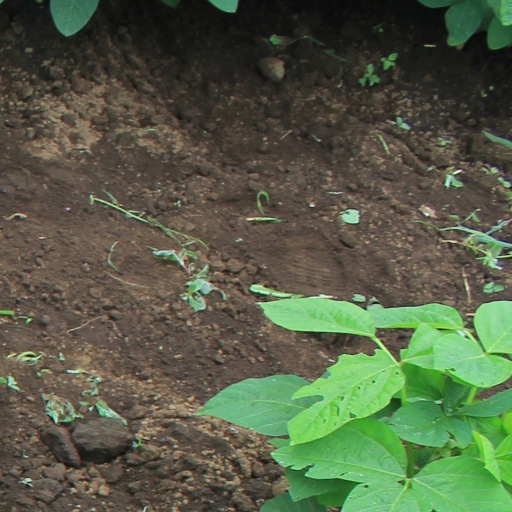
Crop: soybean